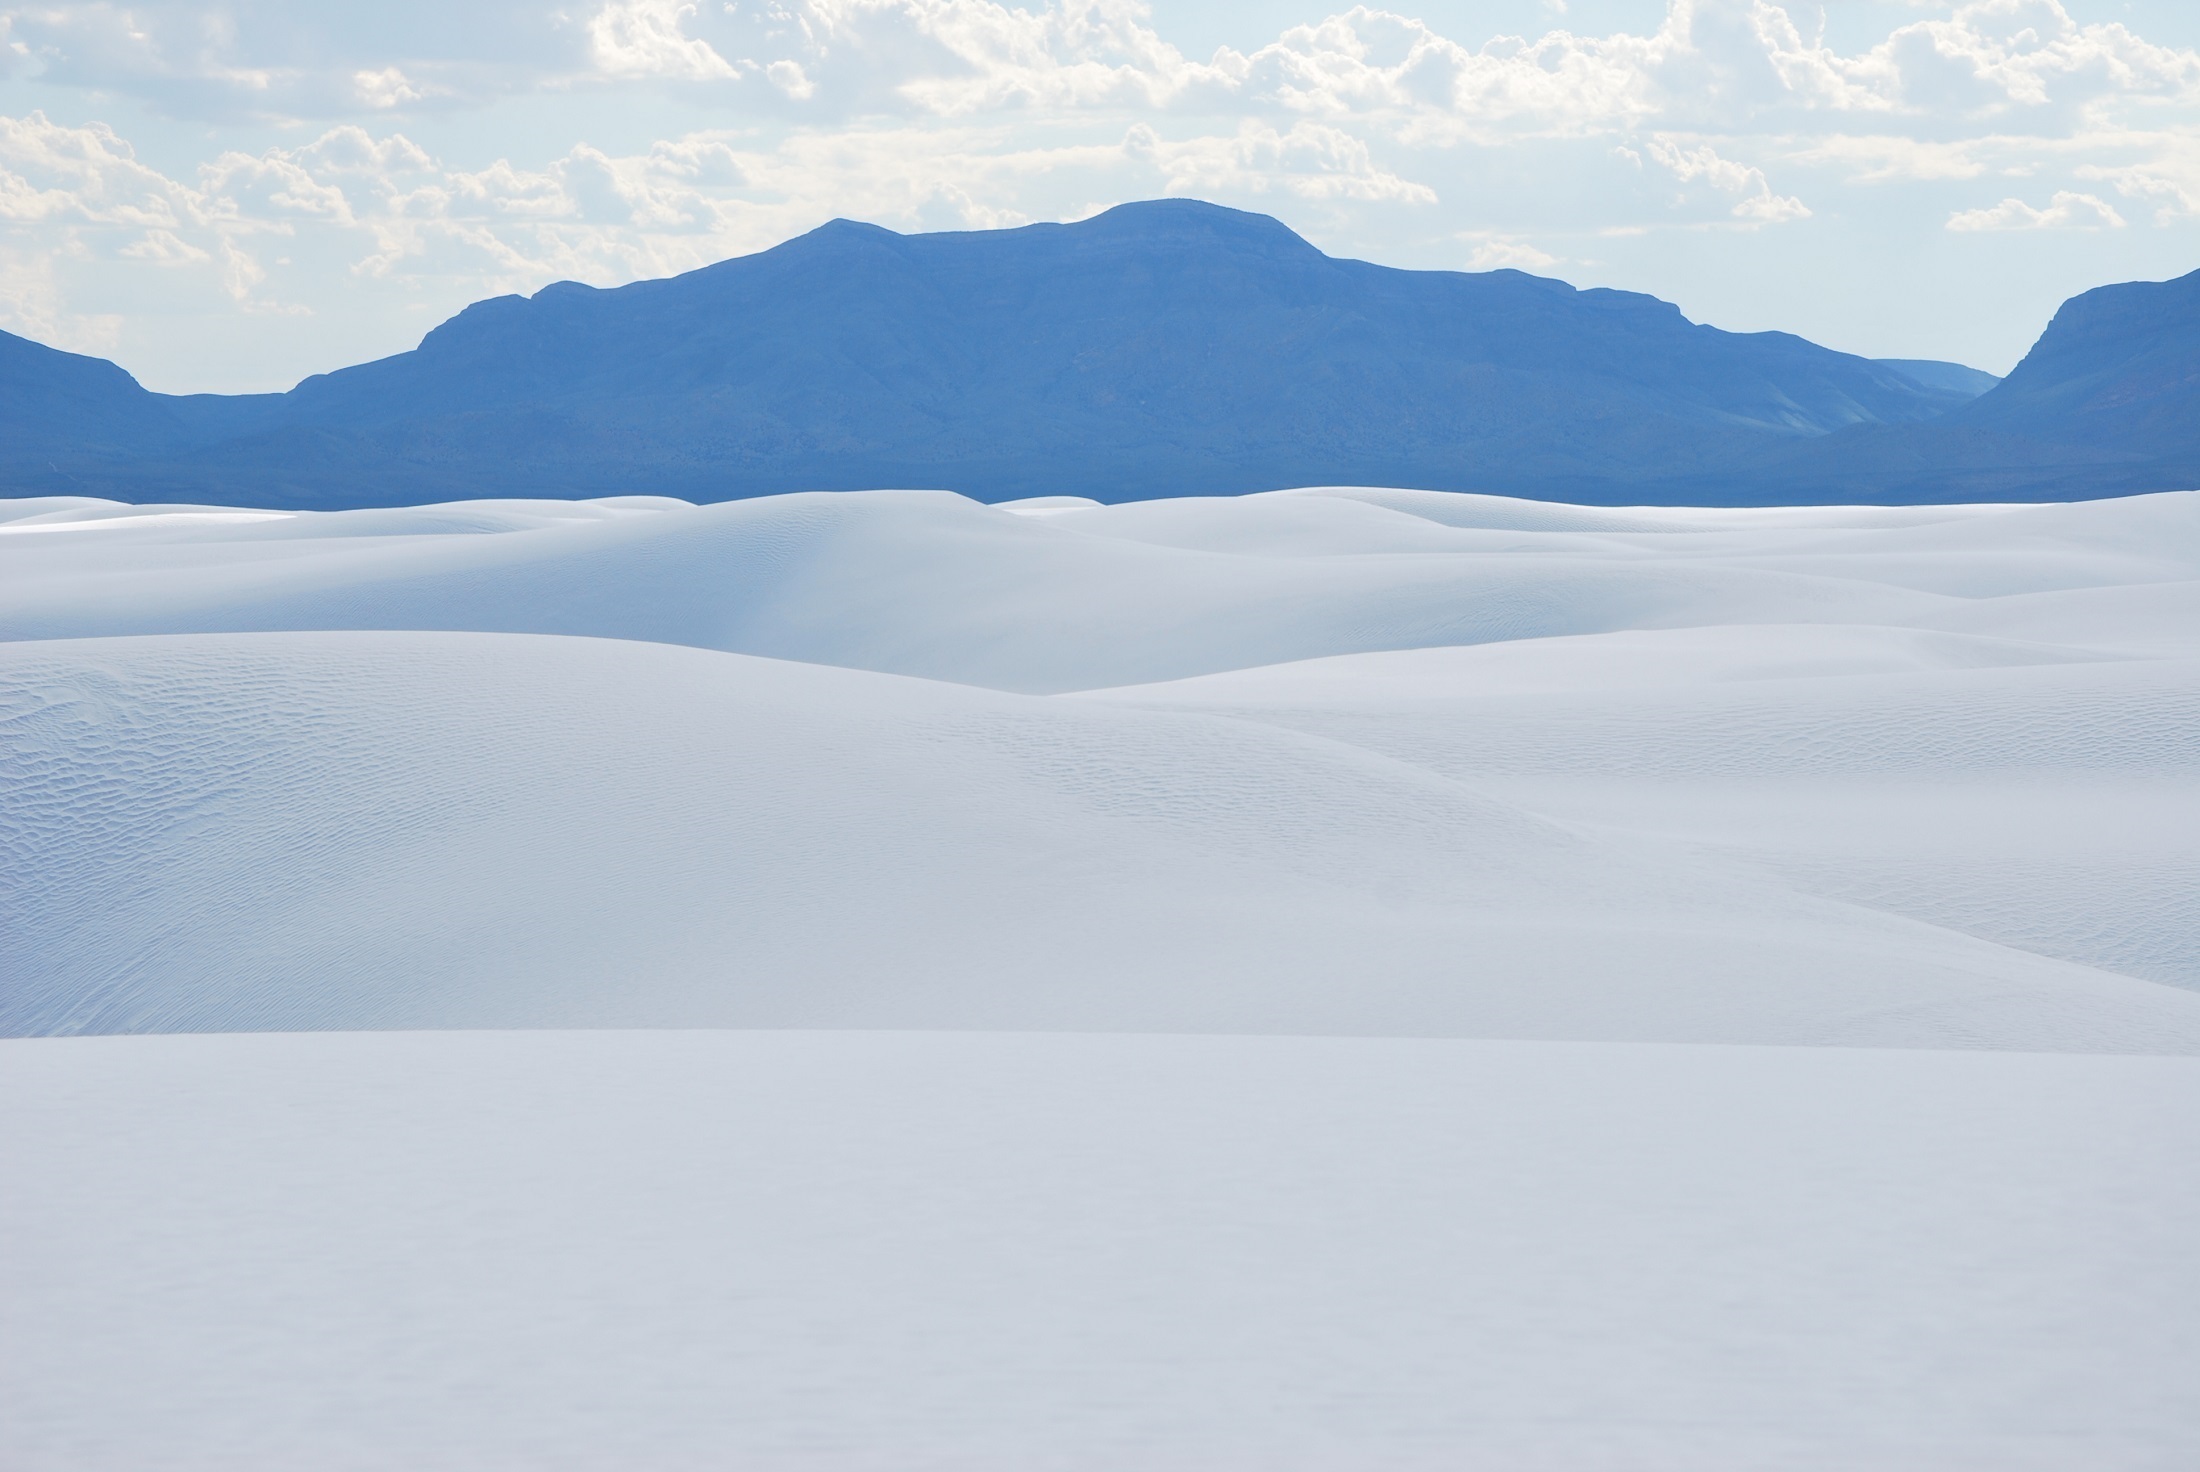
landscape, nature, wilderness, mountain, snow, winter, sky, sunset, arid, desert, mountain range, dry, ice, scenic, weather, usa, america, arctic, tourism, new mexico, outdoors, dunes, hot, plateau, fell, tundra, landform, national monument, arctic ocean, white sands, natural environment, geographical feature, mountainous landforms, glacial landform, geological phenomenon